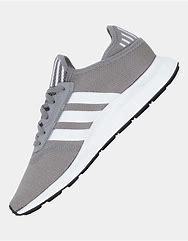
Brand: Adidas
Model: Swift Run X